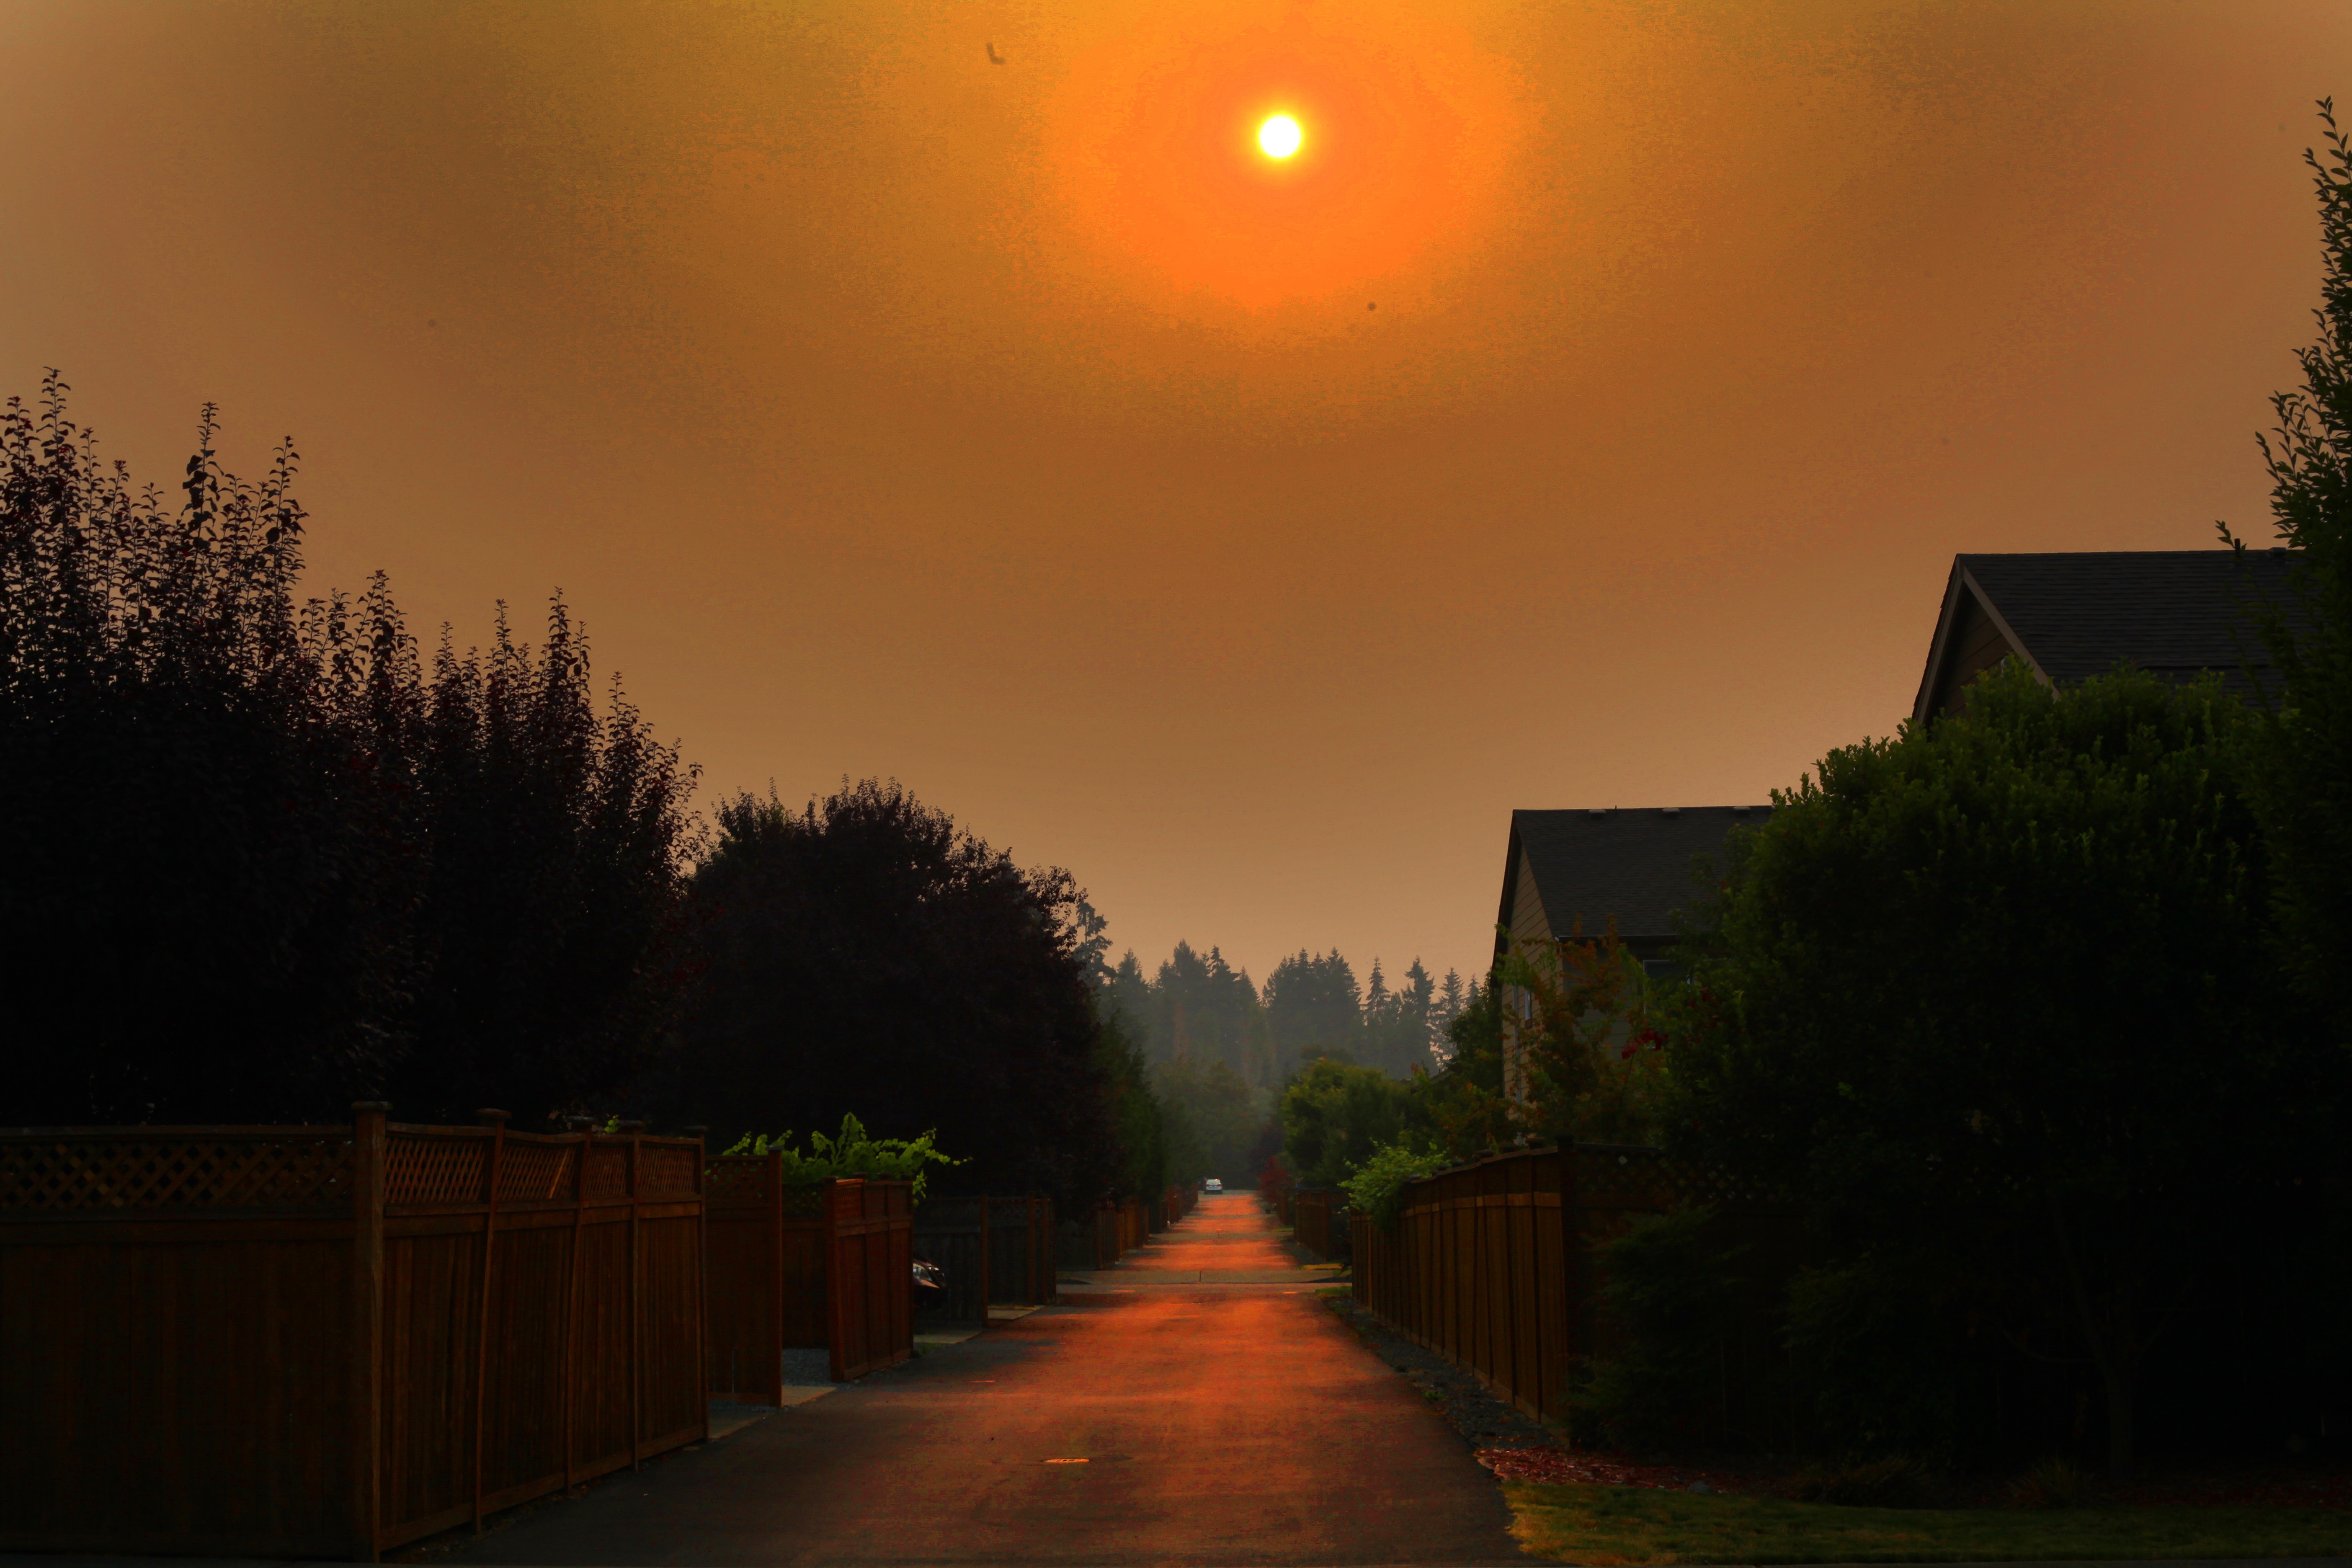
sky, atmospheric phenomenon, morning, cloud, orange, tree, natural landscape, light, sunset, sunrise, road, evening, atmosphere, sun, sunlight, night, horizon, dusk, infrastructure, dawn, red sky at morning, astronomical object, afterglow, landscape, house, thoroughfare, asphalt, lane, road surface, street